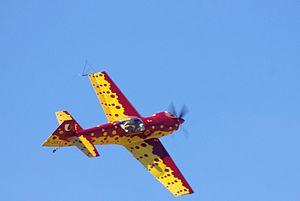
Un CAP 232 de Midi-Pyrénées Voltige en présentation au meeting aérien AirExpo sur l'aérodrome de Muret-Lherm le 28 mai 2011.
Un avion de voltige est un aérodyne utilisé en voltige aérienne, à la fois lors de démonstrations et de compétitions de vol acrobatique.